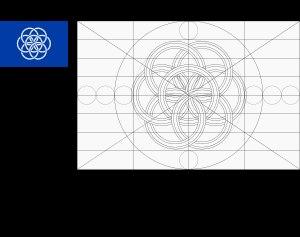
Plusieurs propositions ont été émises pour la création d'un « drapeau de la Terre ». Aucune de ces propositions n'a recueilli la reconnaissance officielle d'un quelconque État. Les trois seuls drapeaux approchant de cet idéal et ayant obtenu une certaine reconnaissance politique et morale à l'échelle planétaire sont le drapeau des Nations unies, le drapeau olympique, et dans une moindre mesure celui - non-officiel - du Jour de la Terre.